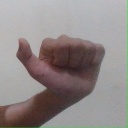
अक्षर: त